2018 United States Senate election in Arizona

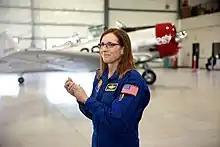
U.S. Representative Martha McSally at the launch of her senatorial bid in January 2018

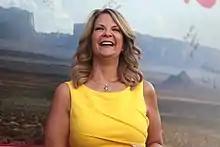
Former State Senator Kelli Ward at a campaign event prior to the Republican primary in August 2018

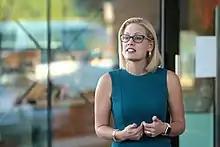
U.S. Representative Kyrsten Sinema at a campaign event in October 2018

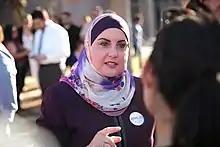
Attorney Deedra Abboud at a campaign event in April 2017

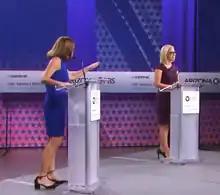
Sinema and McSally in a 2018 senatorial debate

On November 7, 2018 (one day after the election), KGUN 9 reported that McSally held a narrow lead of 0.9%, with thousands of ballots still uncounted. On November 8, "Politico" reported that Sinema had taken a 9,610-vote lead. Due to the closeness of the vote count, the Associated Press and other major news outlets did not call the race for Sinema until November 12, 2018, six days after the election. McSally conceded the race to Sinema that day. The results were certified on December 3, 2018.